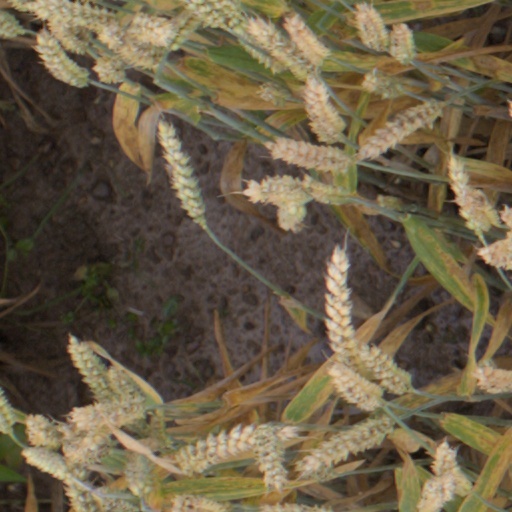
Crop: wheat